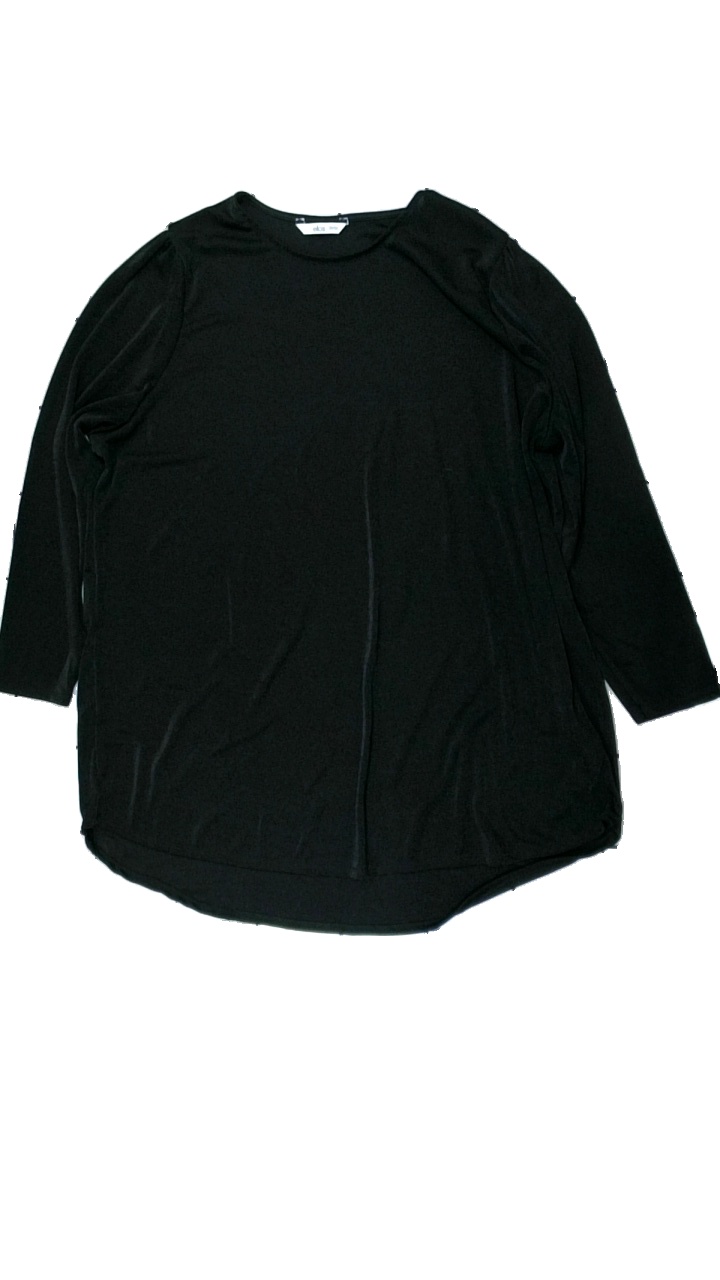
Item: Top (Ladies)
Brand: Ellos
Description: svart tröja med trekvartsärmar
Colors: Black
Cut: Regular
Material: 100% polyester
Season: All
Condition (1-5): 5
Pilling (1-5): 5
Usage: Reuse
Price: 50-100